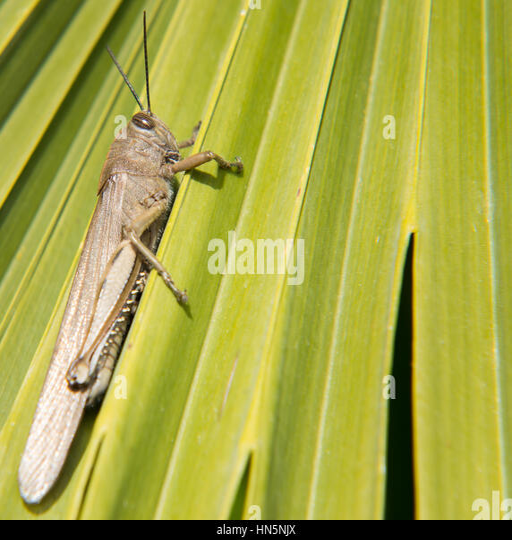
person close up view stationed on a leaf